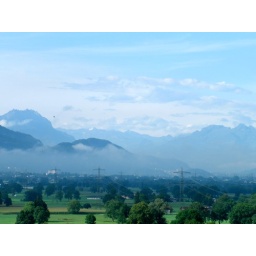
View from the 11th floor panoramic balcony of the Starwood Hotel in Dornbirn.